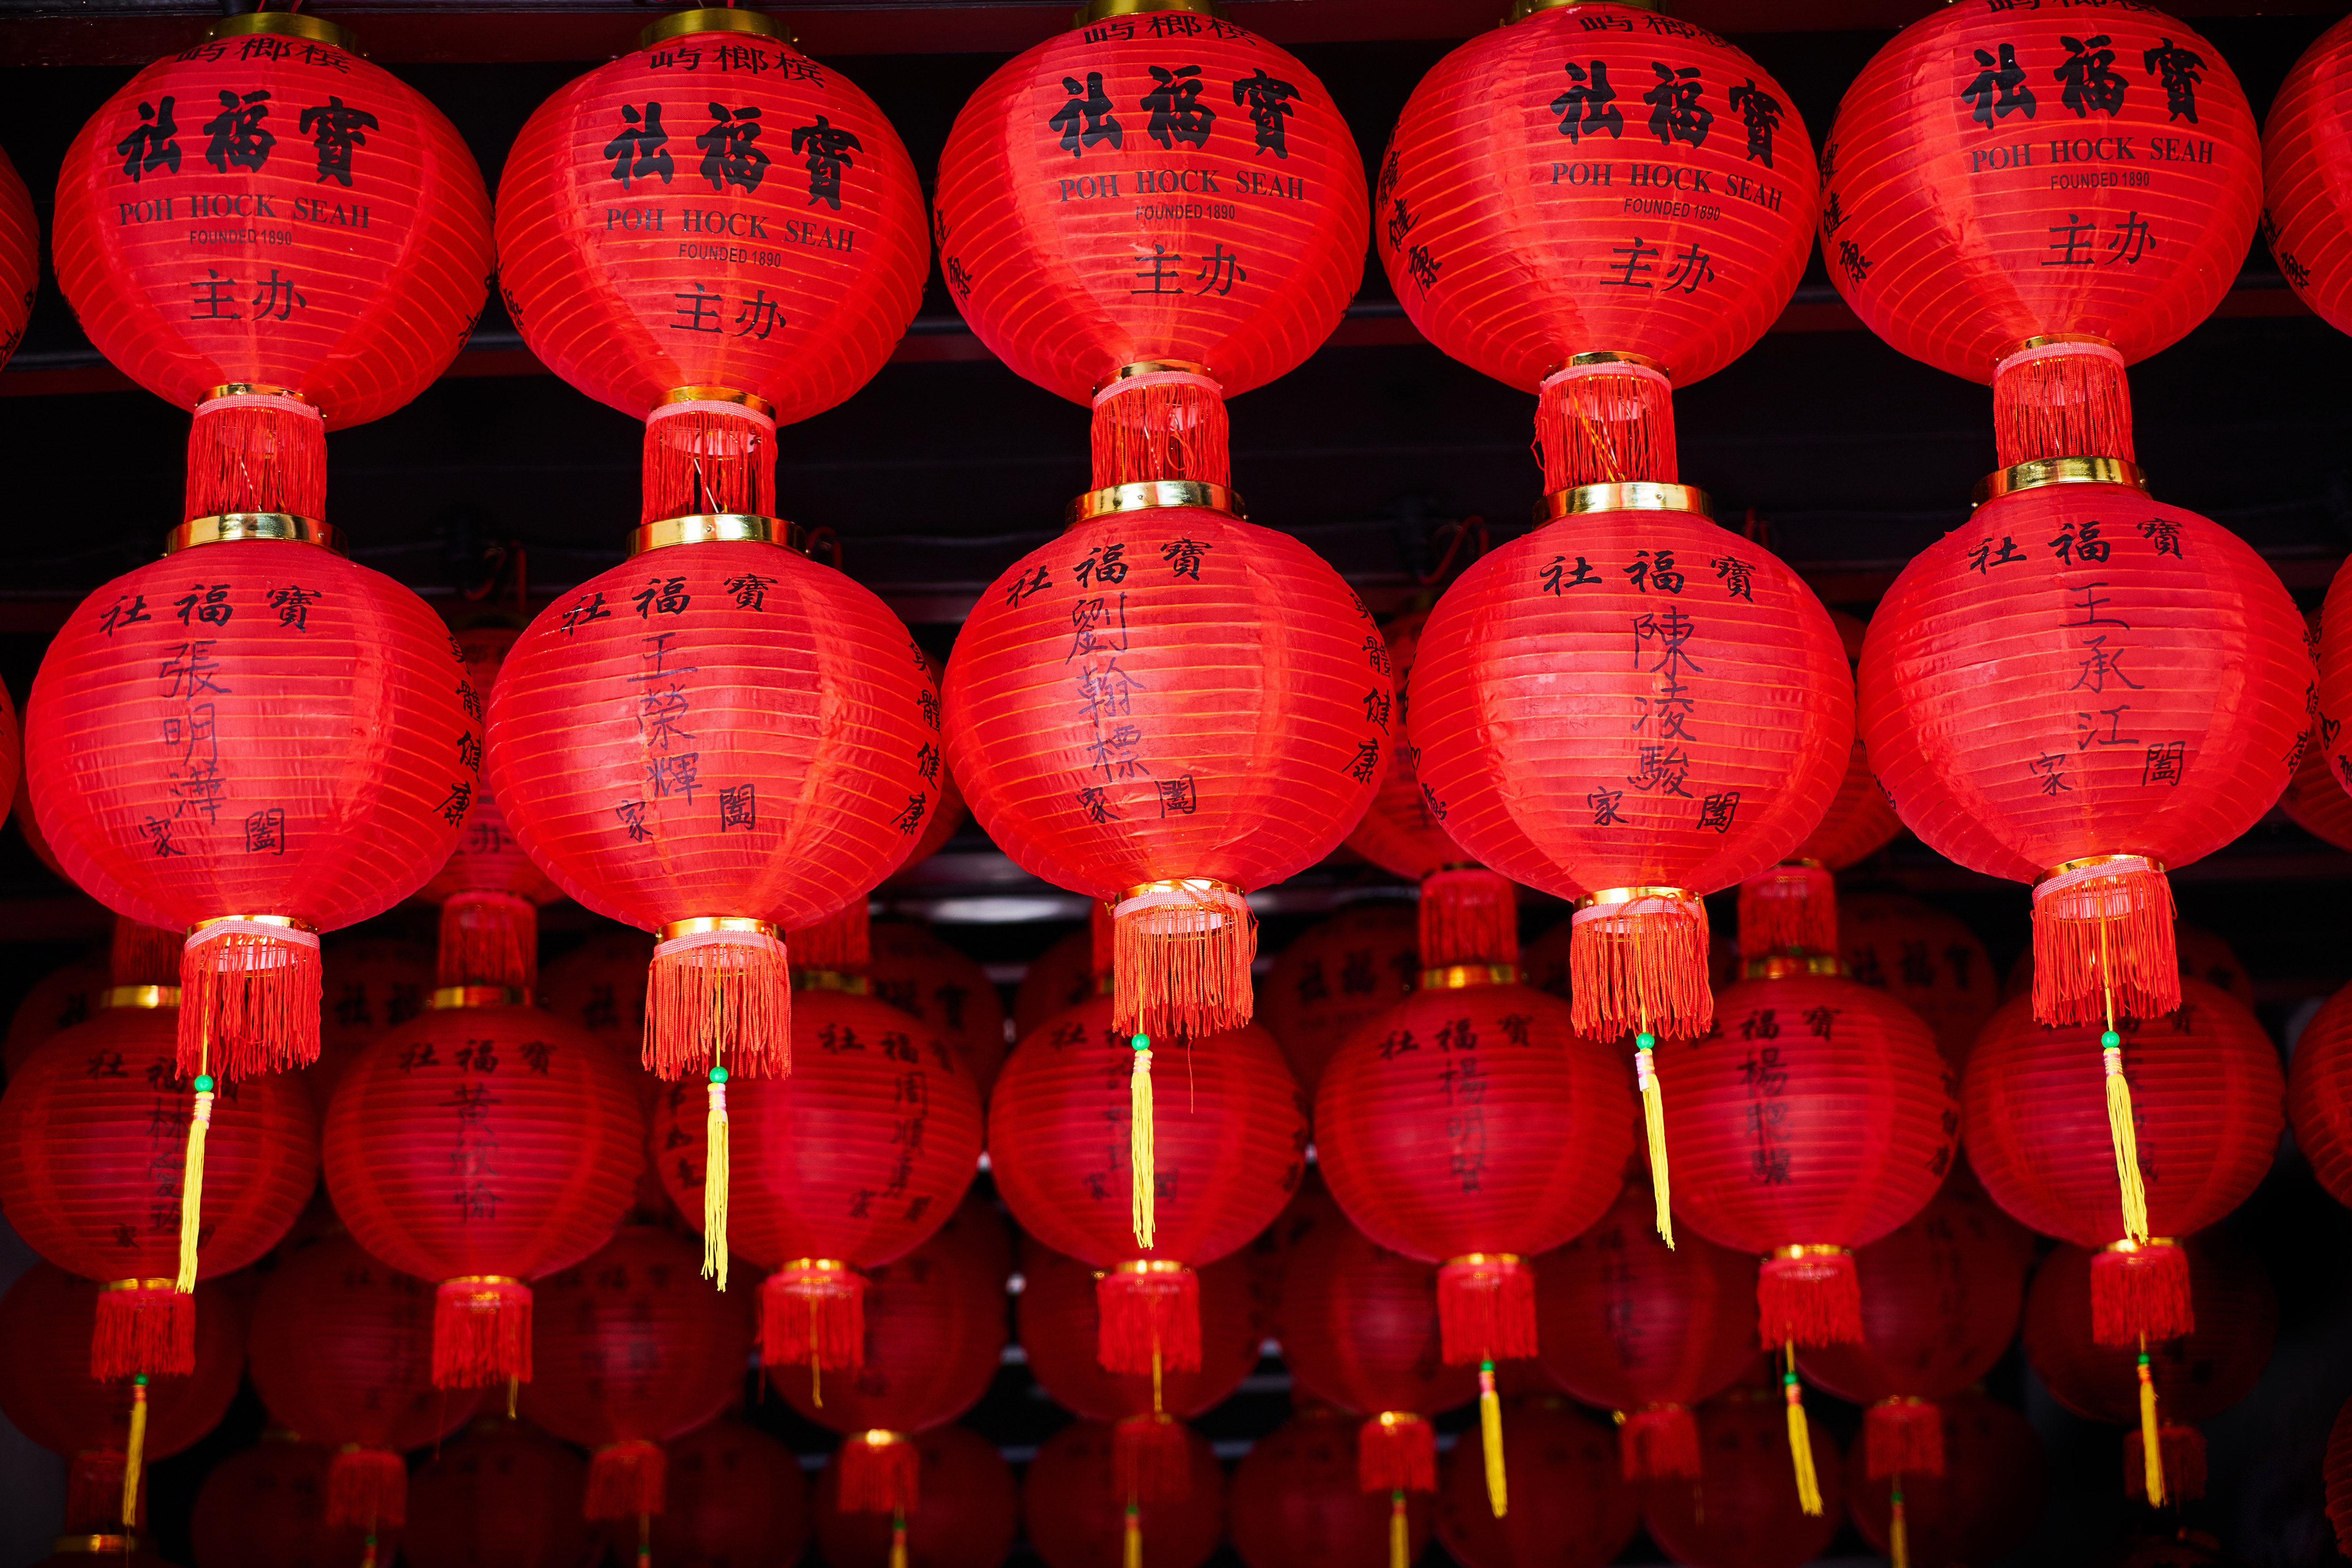
red, lantern, lighting